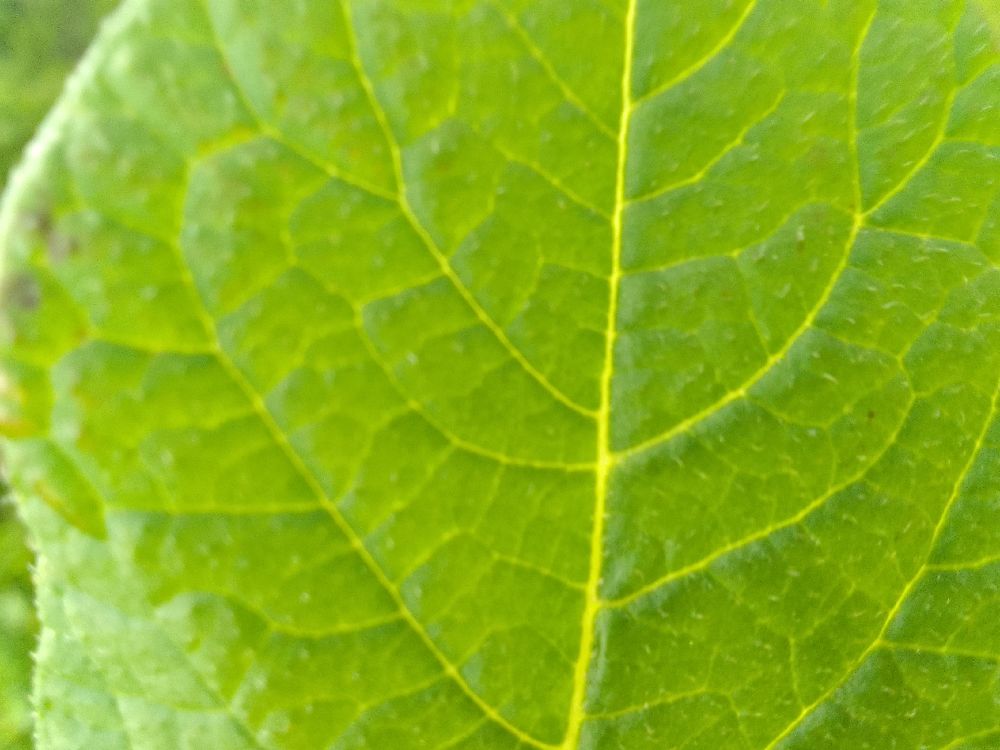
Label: Healthy